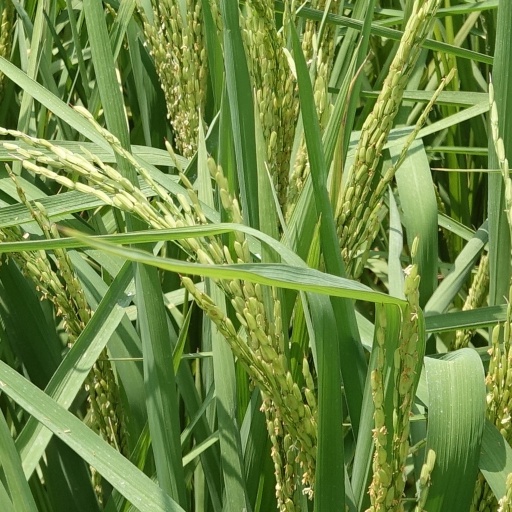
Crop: rice